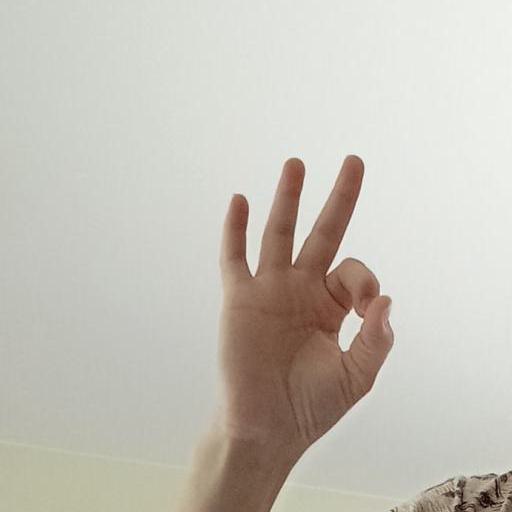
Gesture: ok